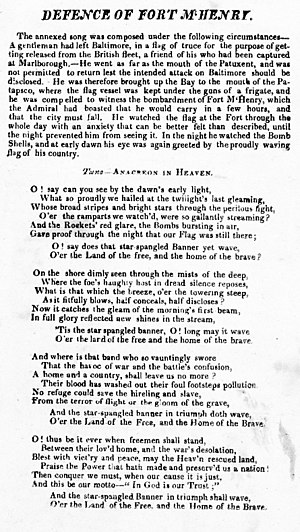
The Star-Spangled Banner
En af to overlevende kopier af plakaten med digtet "Defence of Fort McHenry" fra 1814, som senere blev teksterne til USA's nationalhymne.
The Star-Spangled Banner er USA's folkelige nationalmelodi. Teksten blev skrevet i 1814 af den 35-årige Francis Scott Key efter at han havde overværet bombardementet af Baltimores Fort McHenry under 1812-krigen. Key havde entret et britisk krigsskib for at forhandle frigivelsen af en ven som var blevet anklaget for at huse britiske desertører. Den britiske kommandant var villig til at frigive begge, men af sikkerhedsgrunde først dagen efter, da den britiske flåde angreb fortet i løbet af natten.